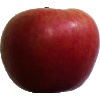
Label: apple_crimson_snow